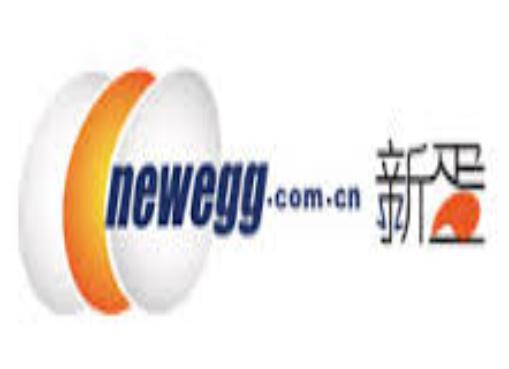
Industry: Others